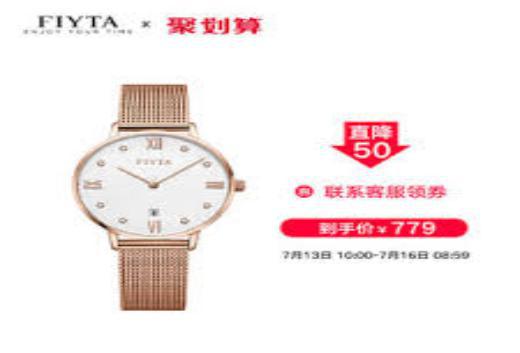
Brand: fiyta
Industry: Electronic